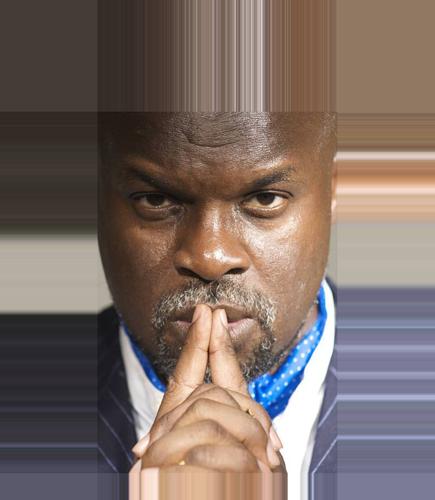
Age: 50